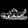
Label: Sandal